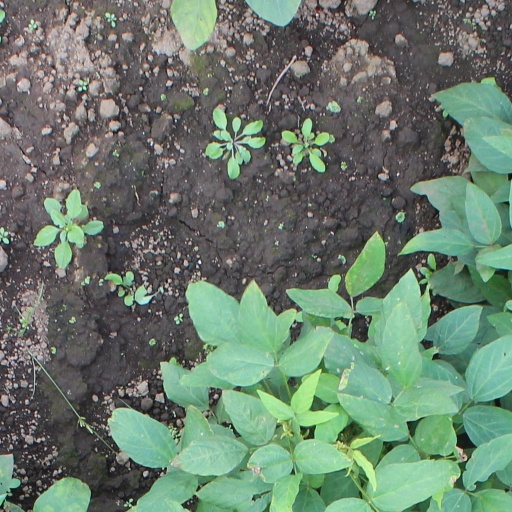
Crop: soybean